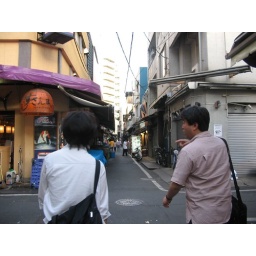
in the fish market district of Tokyo